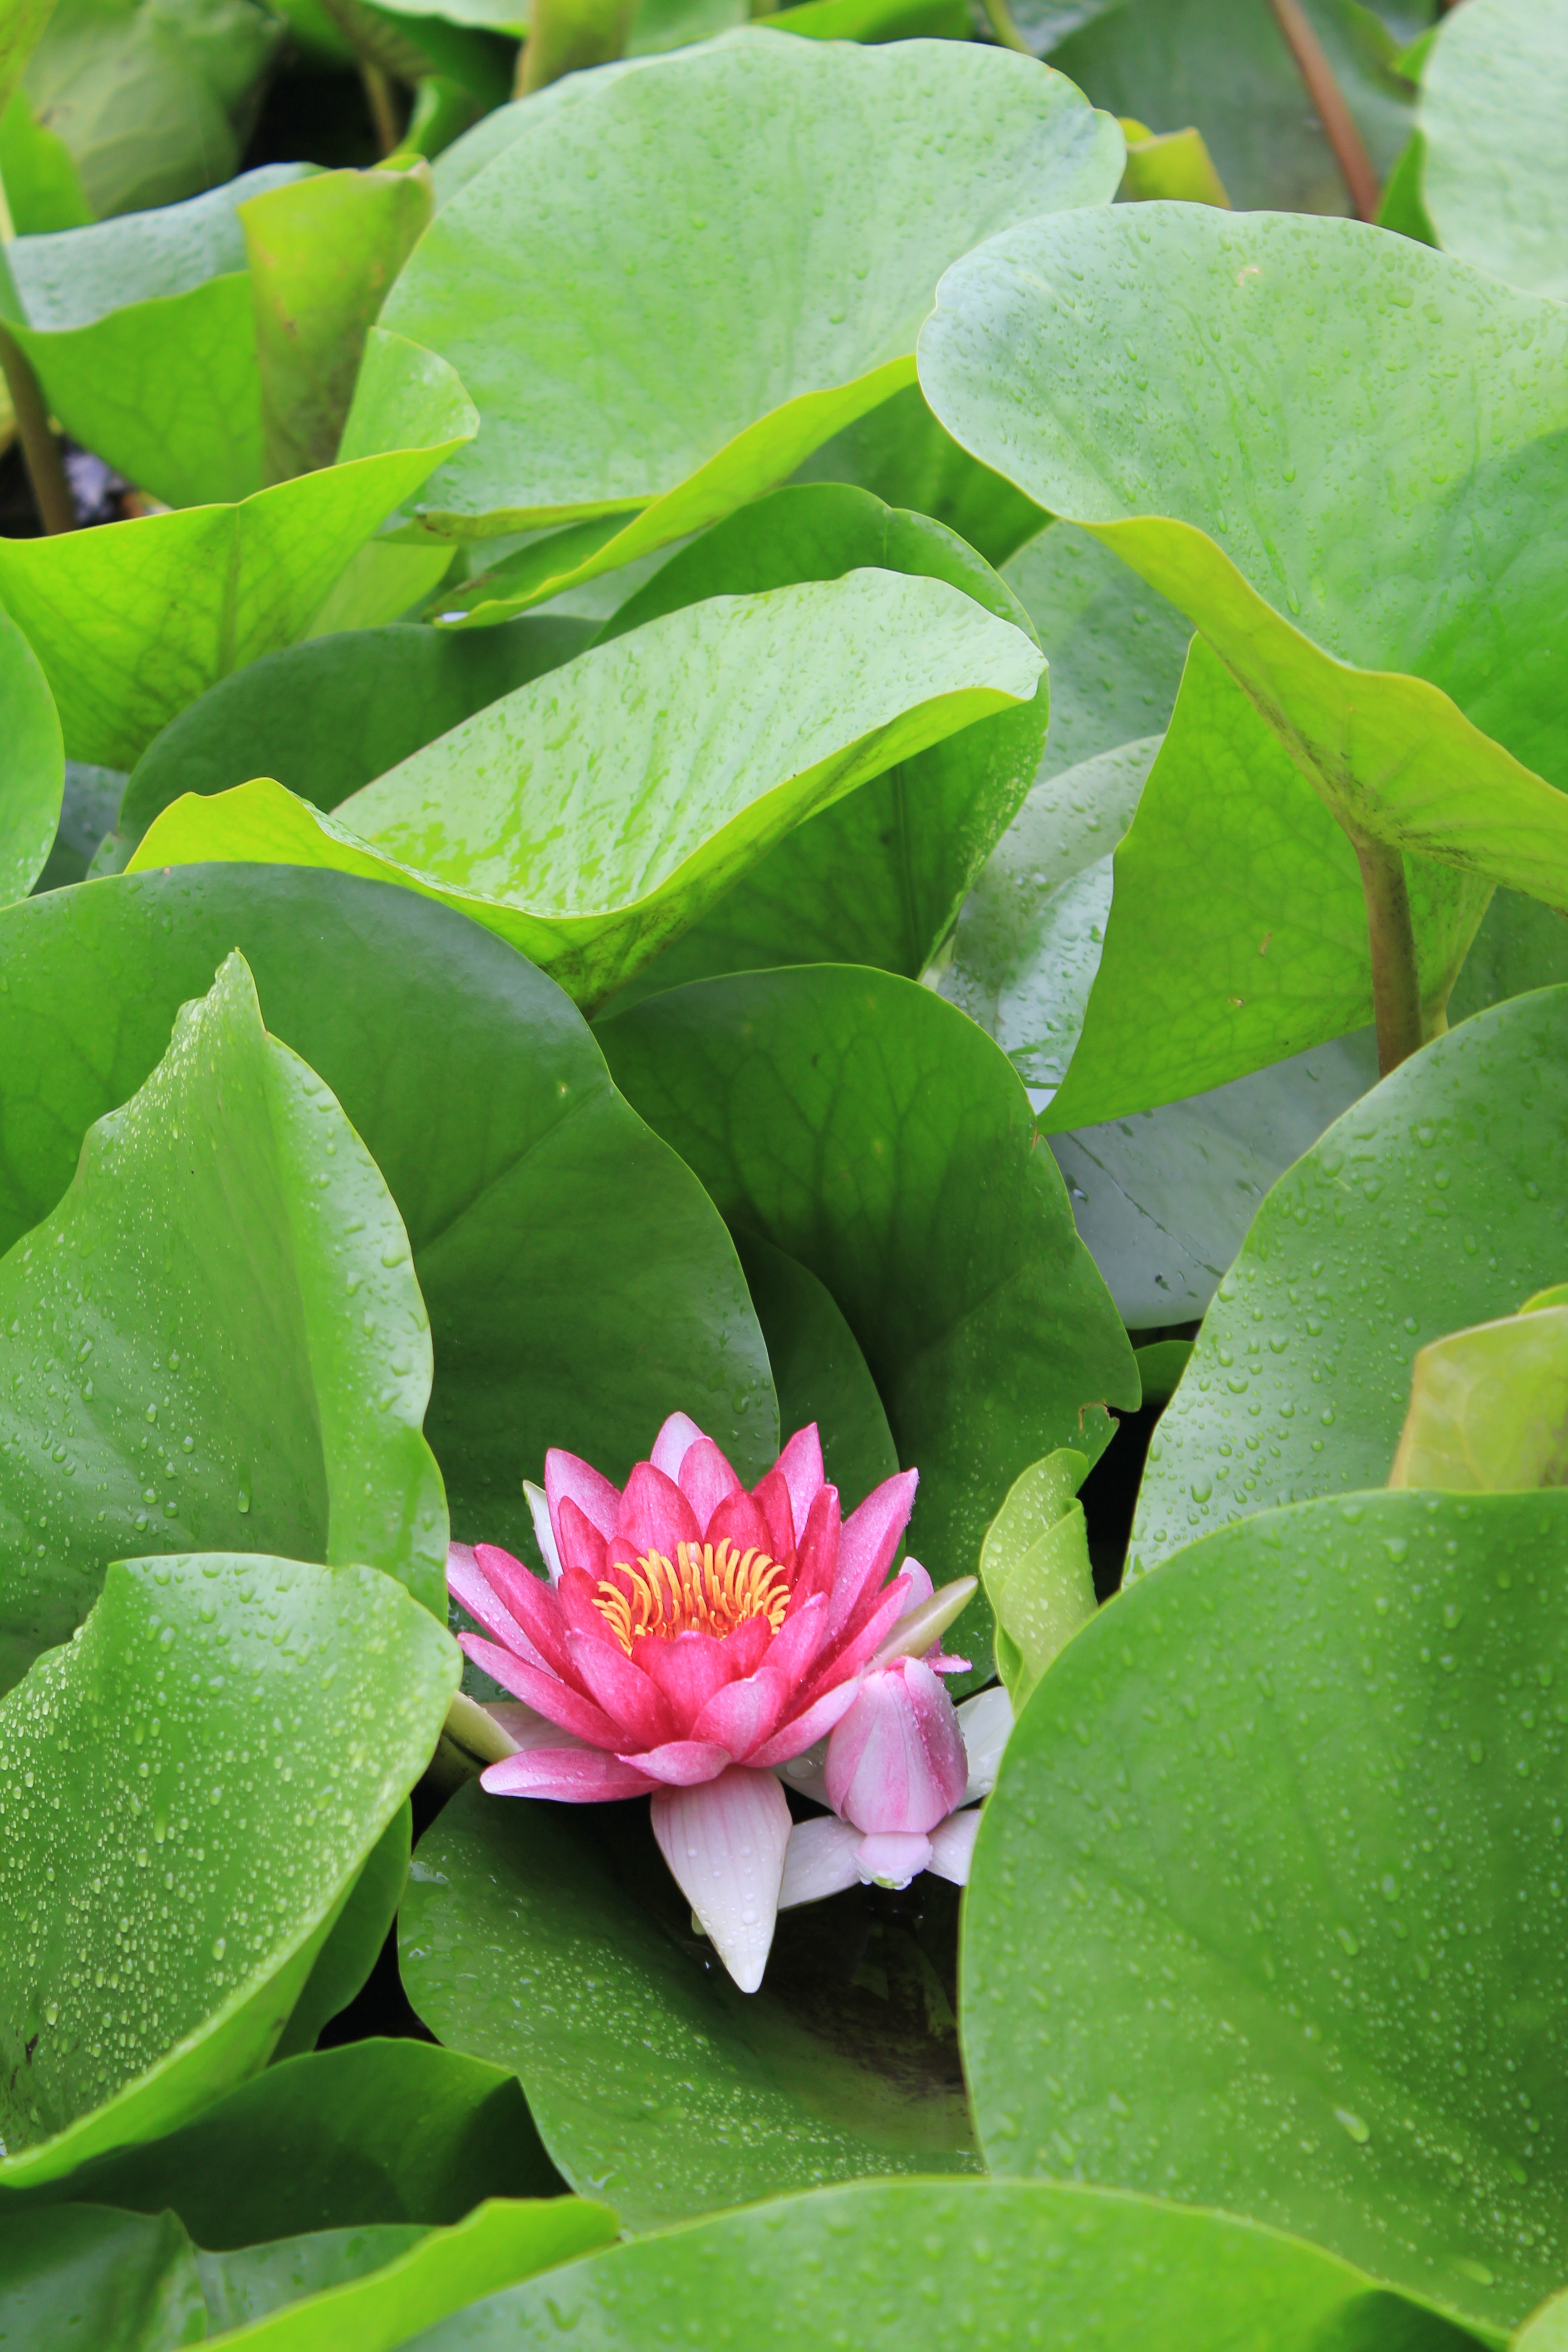
plant, leaf, flower, petal, pond, green, botany, garden, sacred lotus, aquatic plant, flora, flowers, shrub, lotus, water lilies, flowering plant, pond plants, annual plant, land plant, lotus family